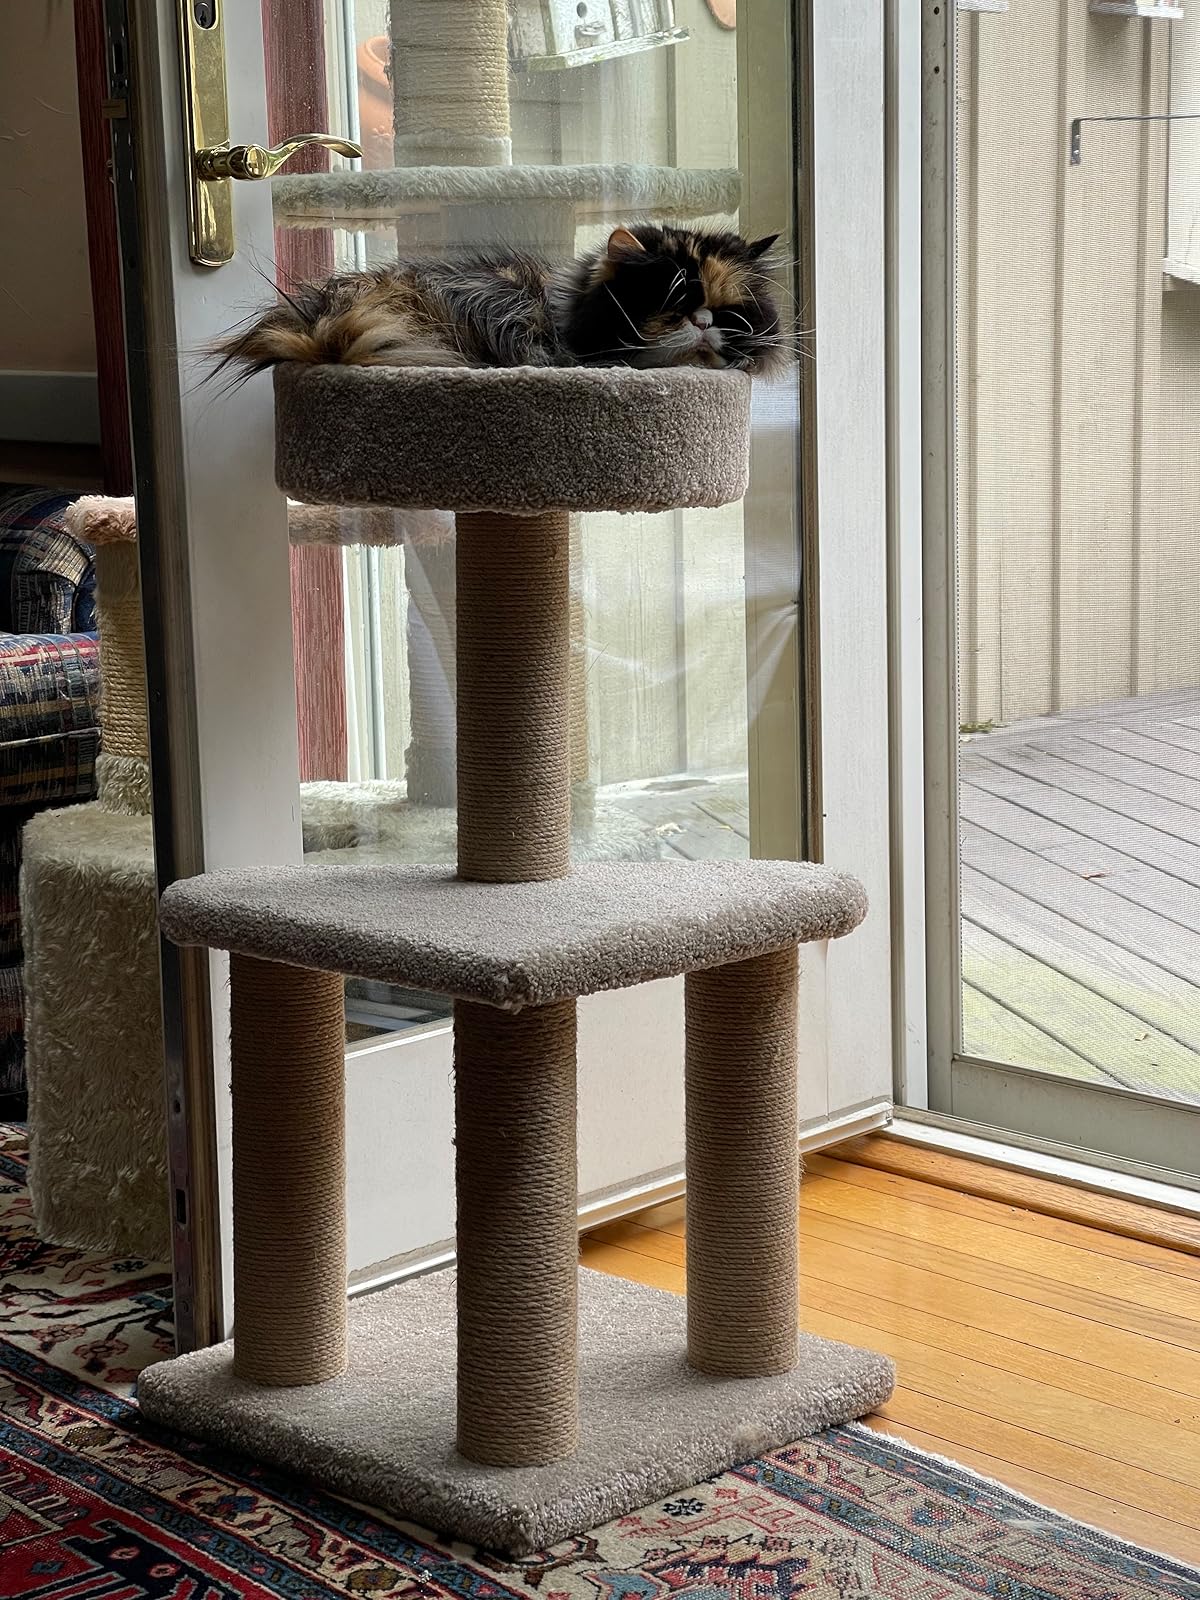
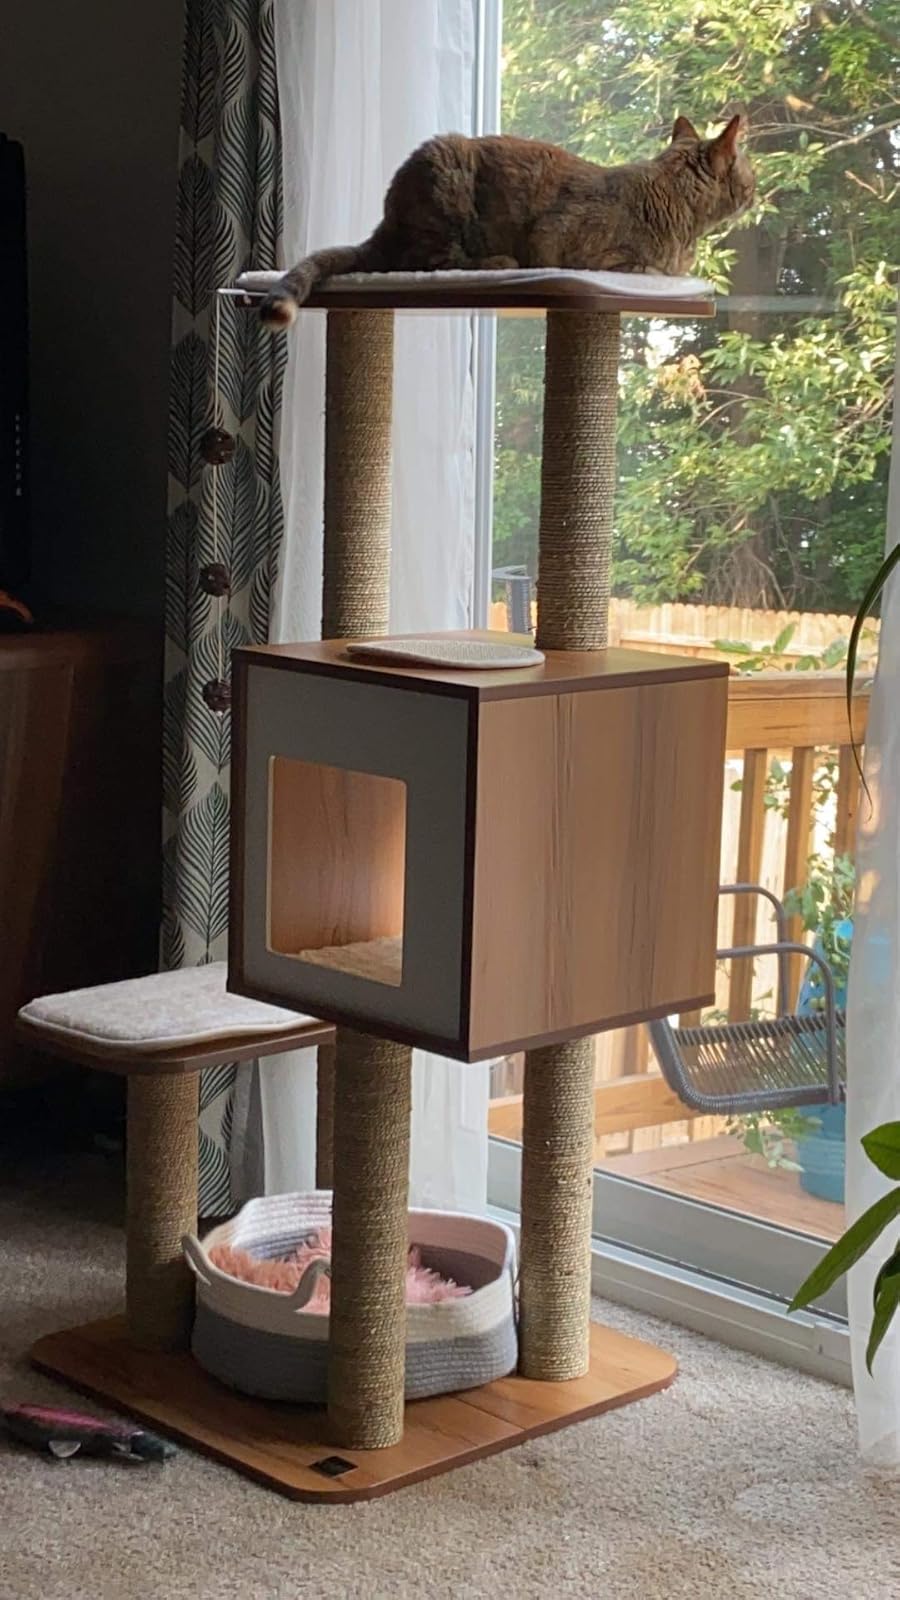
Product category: items_cat tree
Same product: no